Xilinx

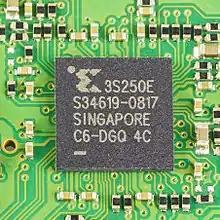
Xilinx 3S250, Spartan-3E FPGA family

The Spartan series targets low cost, high-volume applications with a low-power footprint e.g. displays, set-top boxes, wireless routers and other applications.